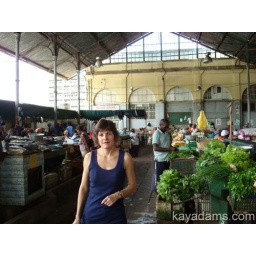
Indoor fish market in Maputo.